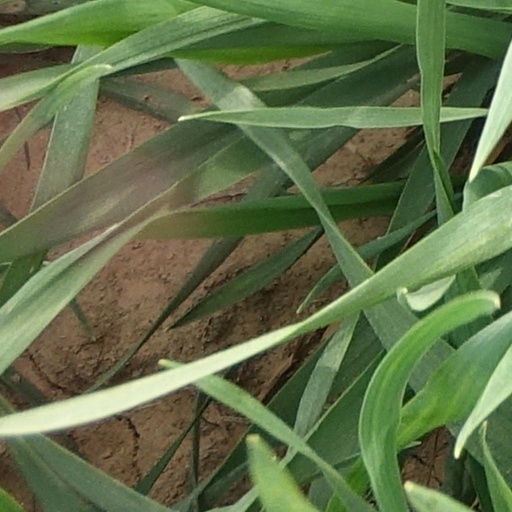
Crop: wheat